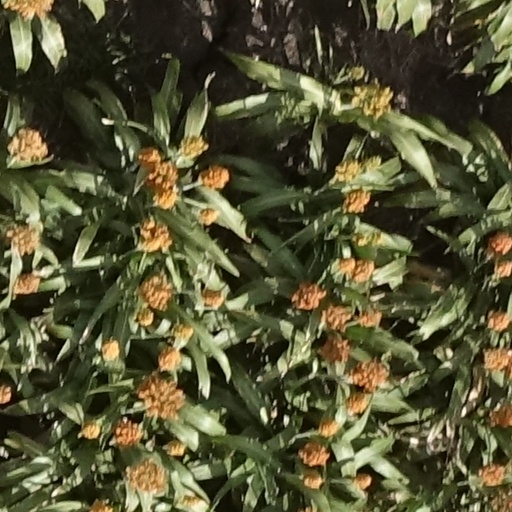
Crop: sorghum